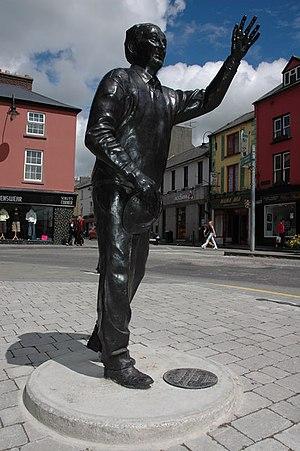
John Brendan Keane, né le 21 juillet 1928 et mort le 30 mai 2002 est un écrivain irlandais.